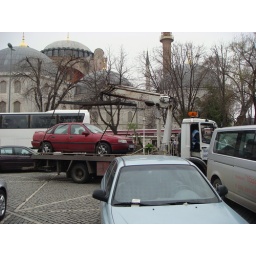
when someone parks illegally in the blue mosque area, this truck comes, and picks up the carno ticket, just confiscation